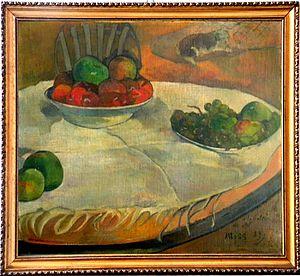
Fruits sur une table ou Nature morte au petit chien, a la Comtesse de N. de Paul Gauguin (1889) Italiano: Frutti sulla tavola o Natura morta con cagnolino, a la Comtesse de N. di Paul Gauguin (1889)